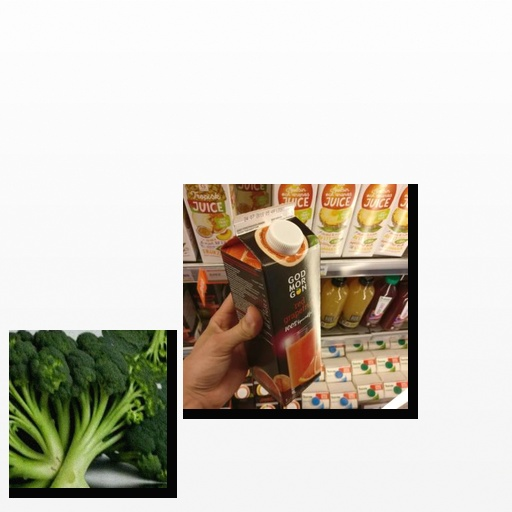
Food items: broccoli, red_grapefruit_juice